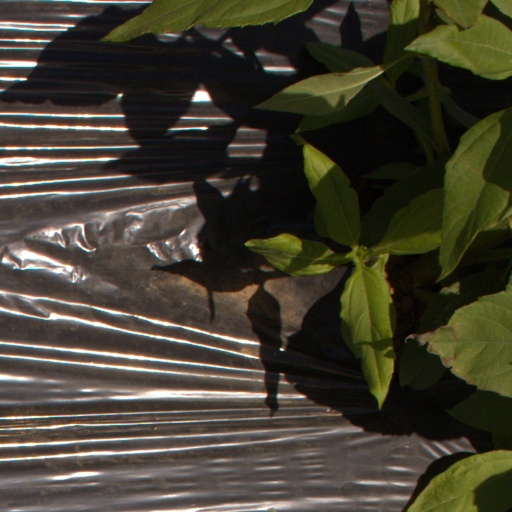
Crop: Jerusalem artichoke